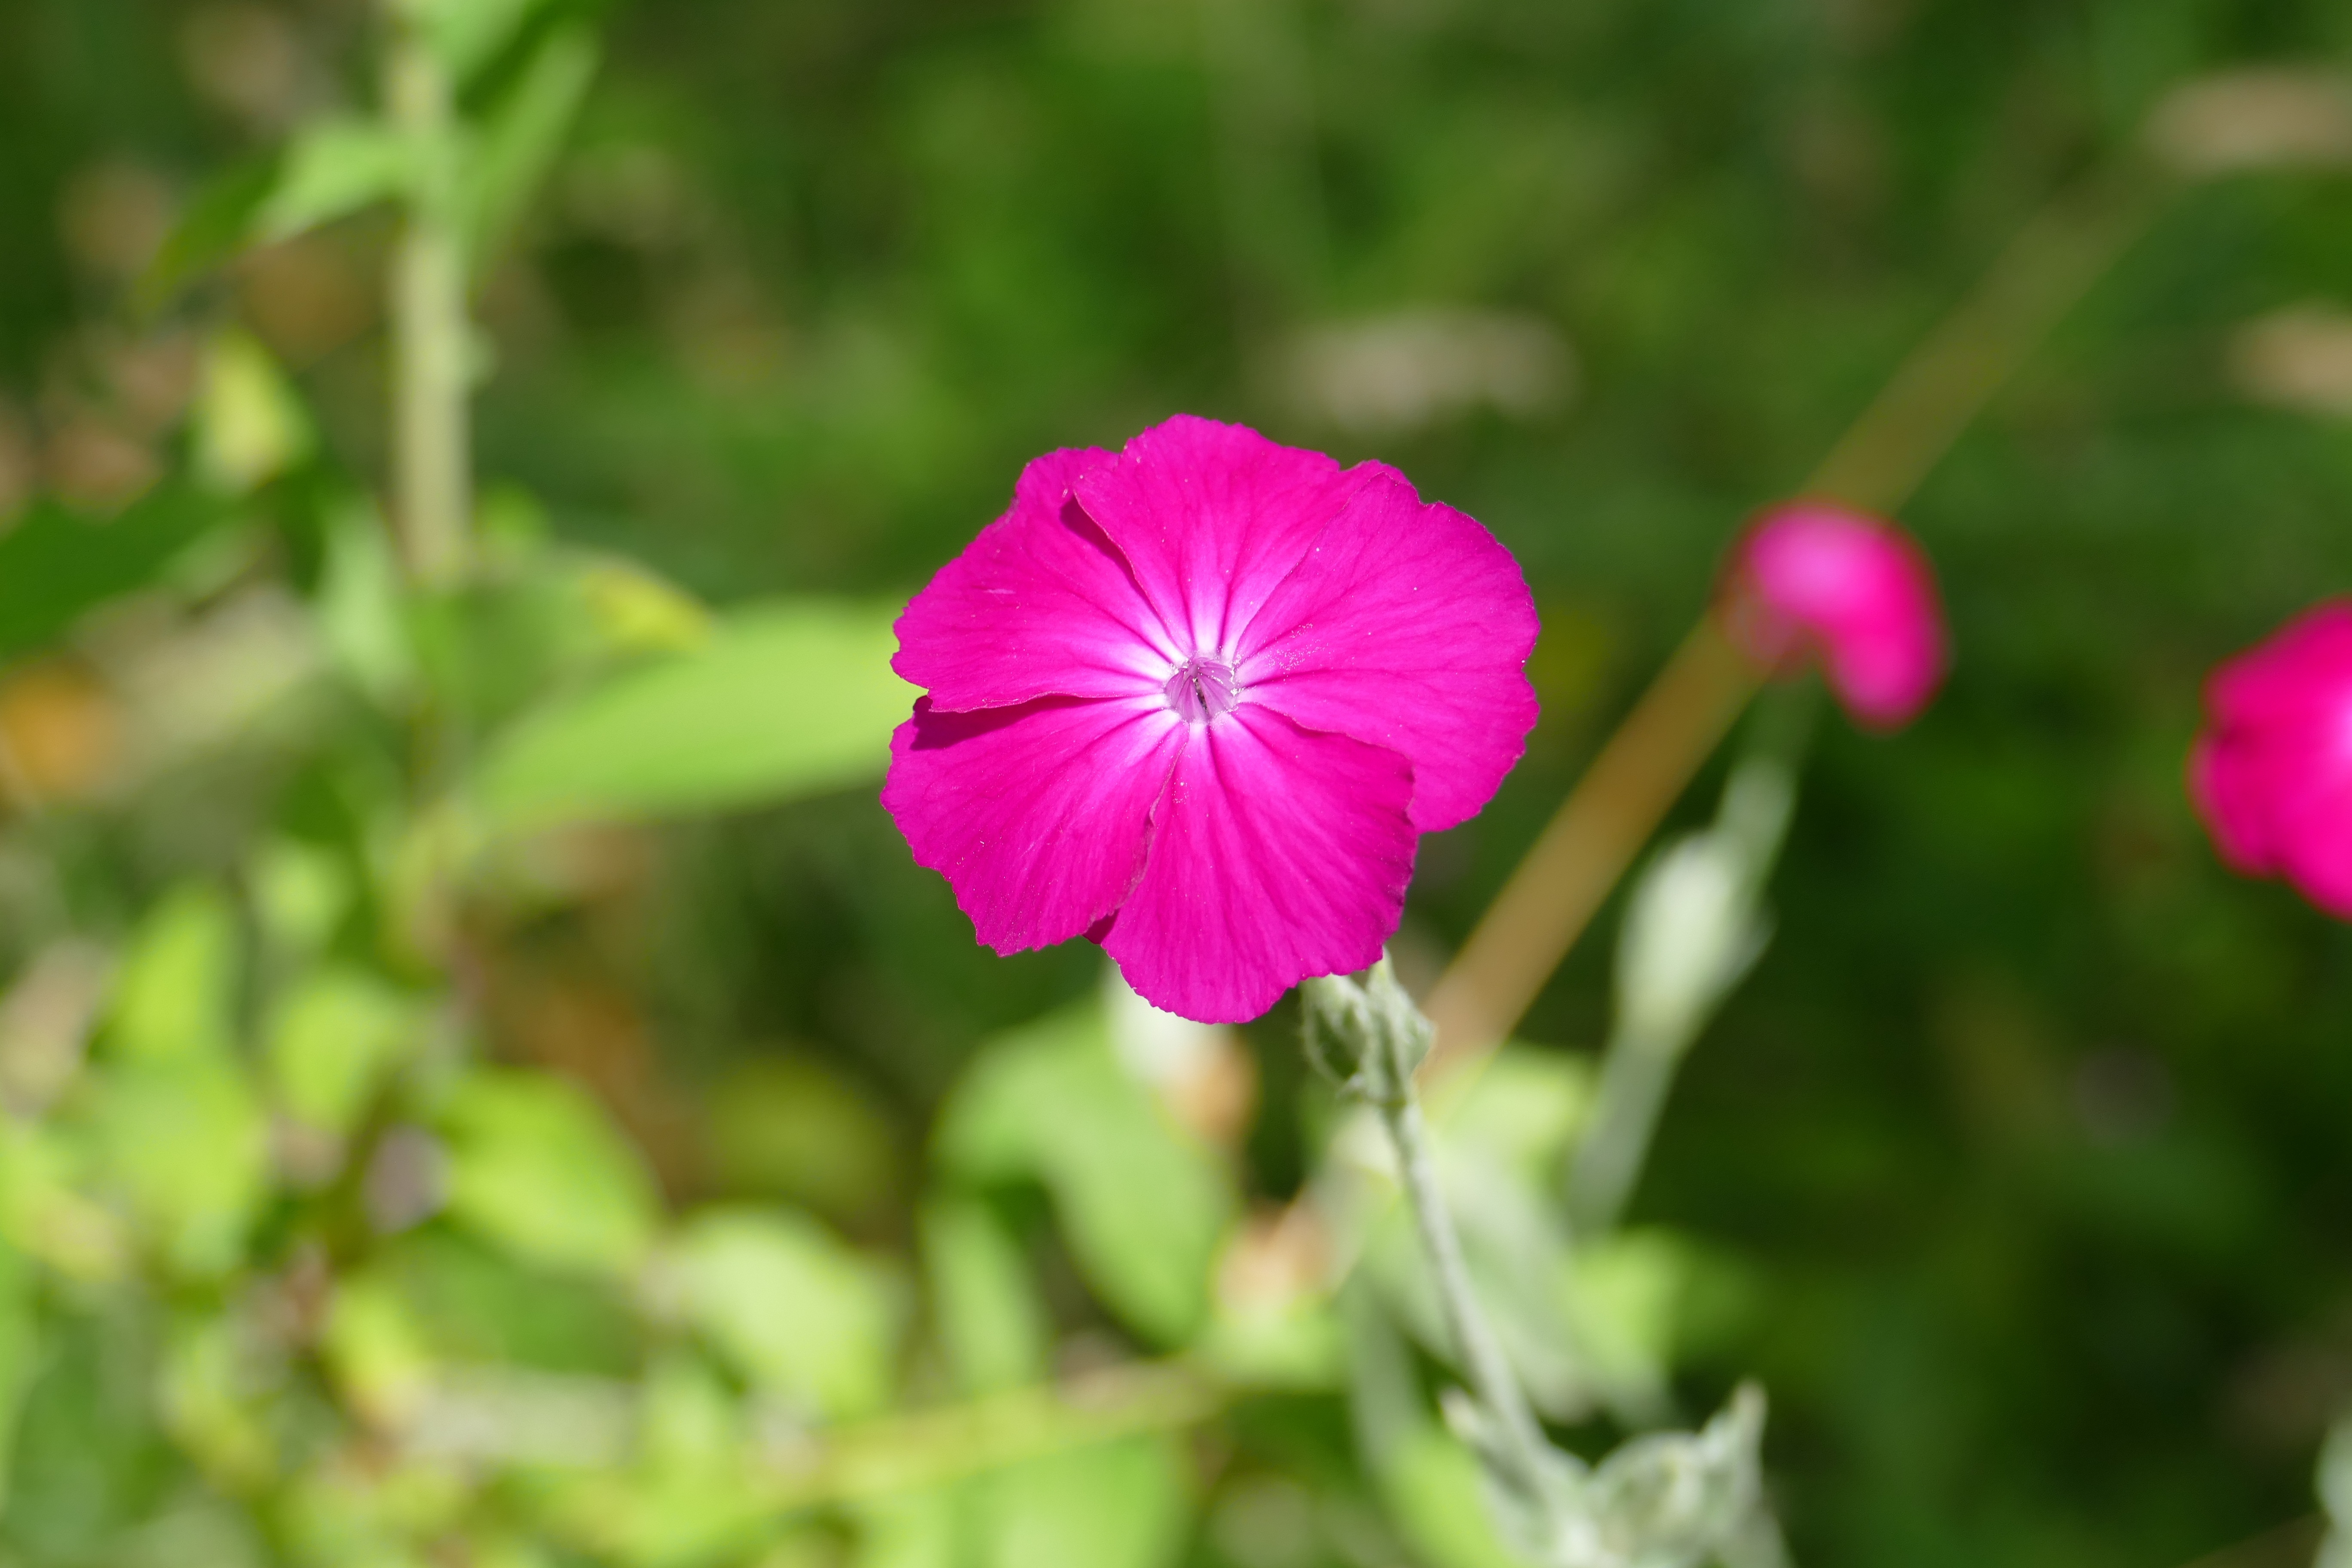
nature, plant, flower, petal, botany, close, flora, wild flower, wildflower, macro photography, flowering plant, annual plant, land plant